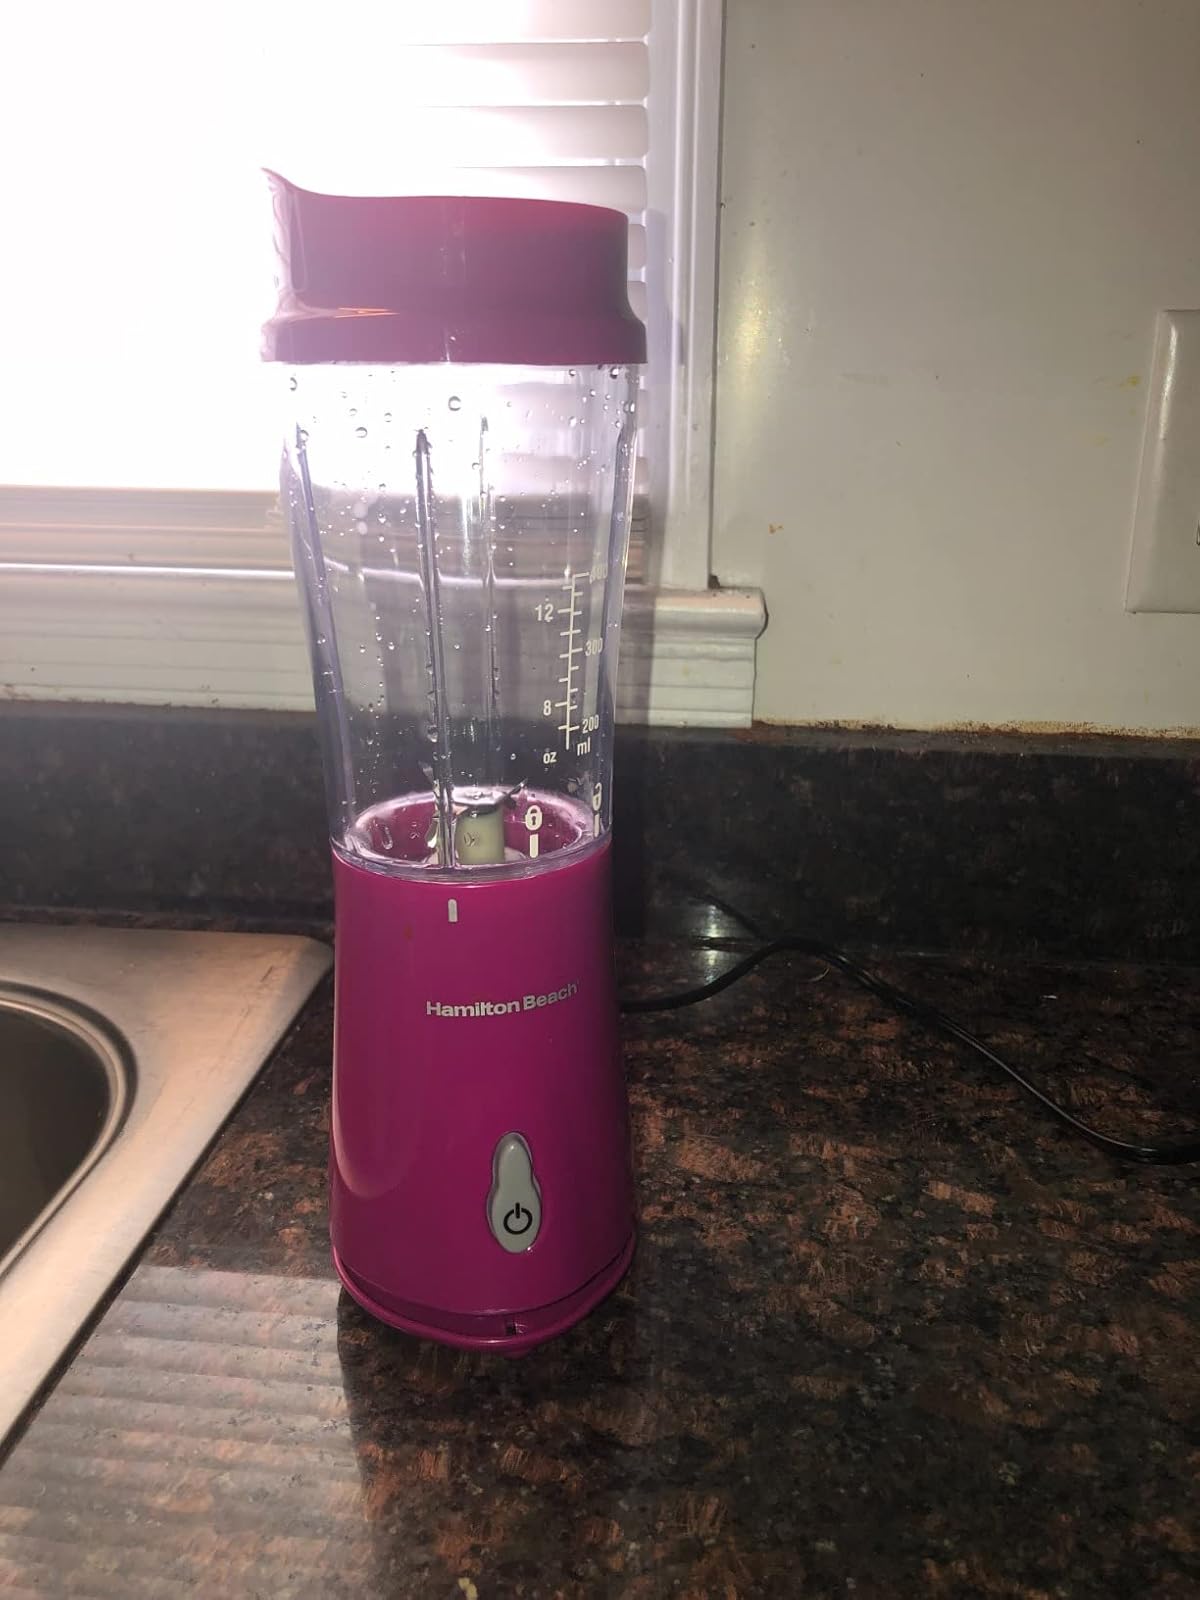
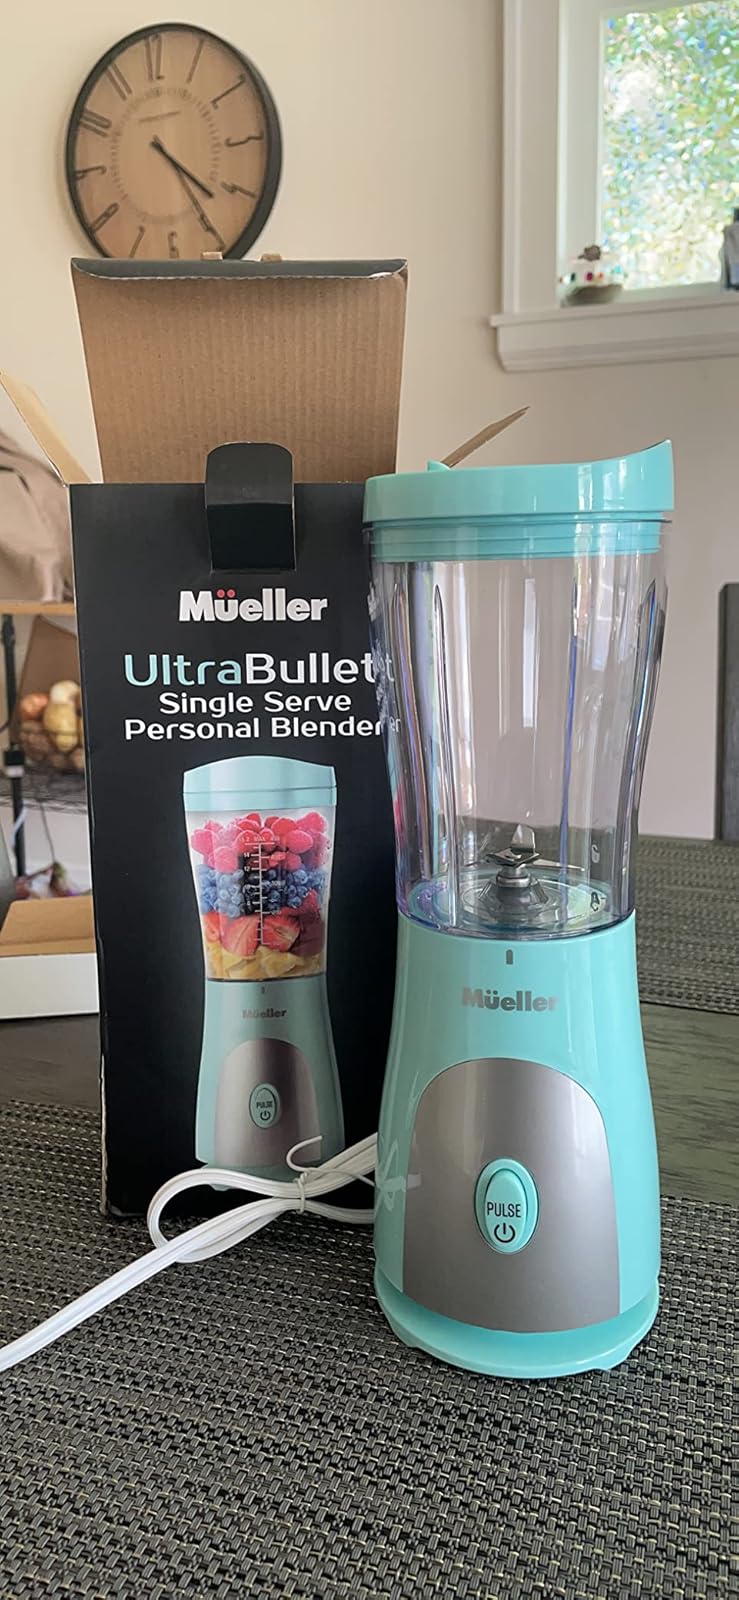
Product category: items_blender
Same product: no